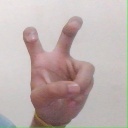
अक्षर: ई